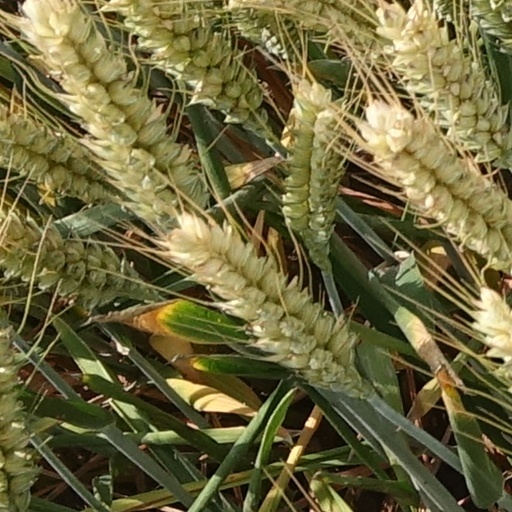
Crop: wheat